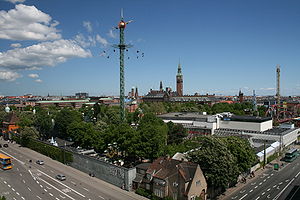
Tivoli / Galleri
Tivoli set i fugleperspektiv
Københavns Tivoli er en forlystelsespark beliggende i centrum af København tæt ved Hovedbanegården og Strøget. Parken er verdens næstældste af sin slags; kun Dyrehavsbakken er ældre.